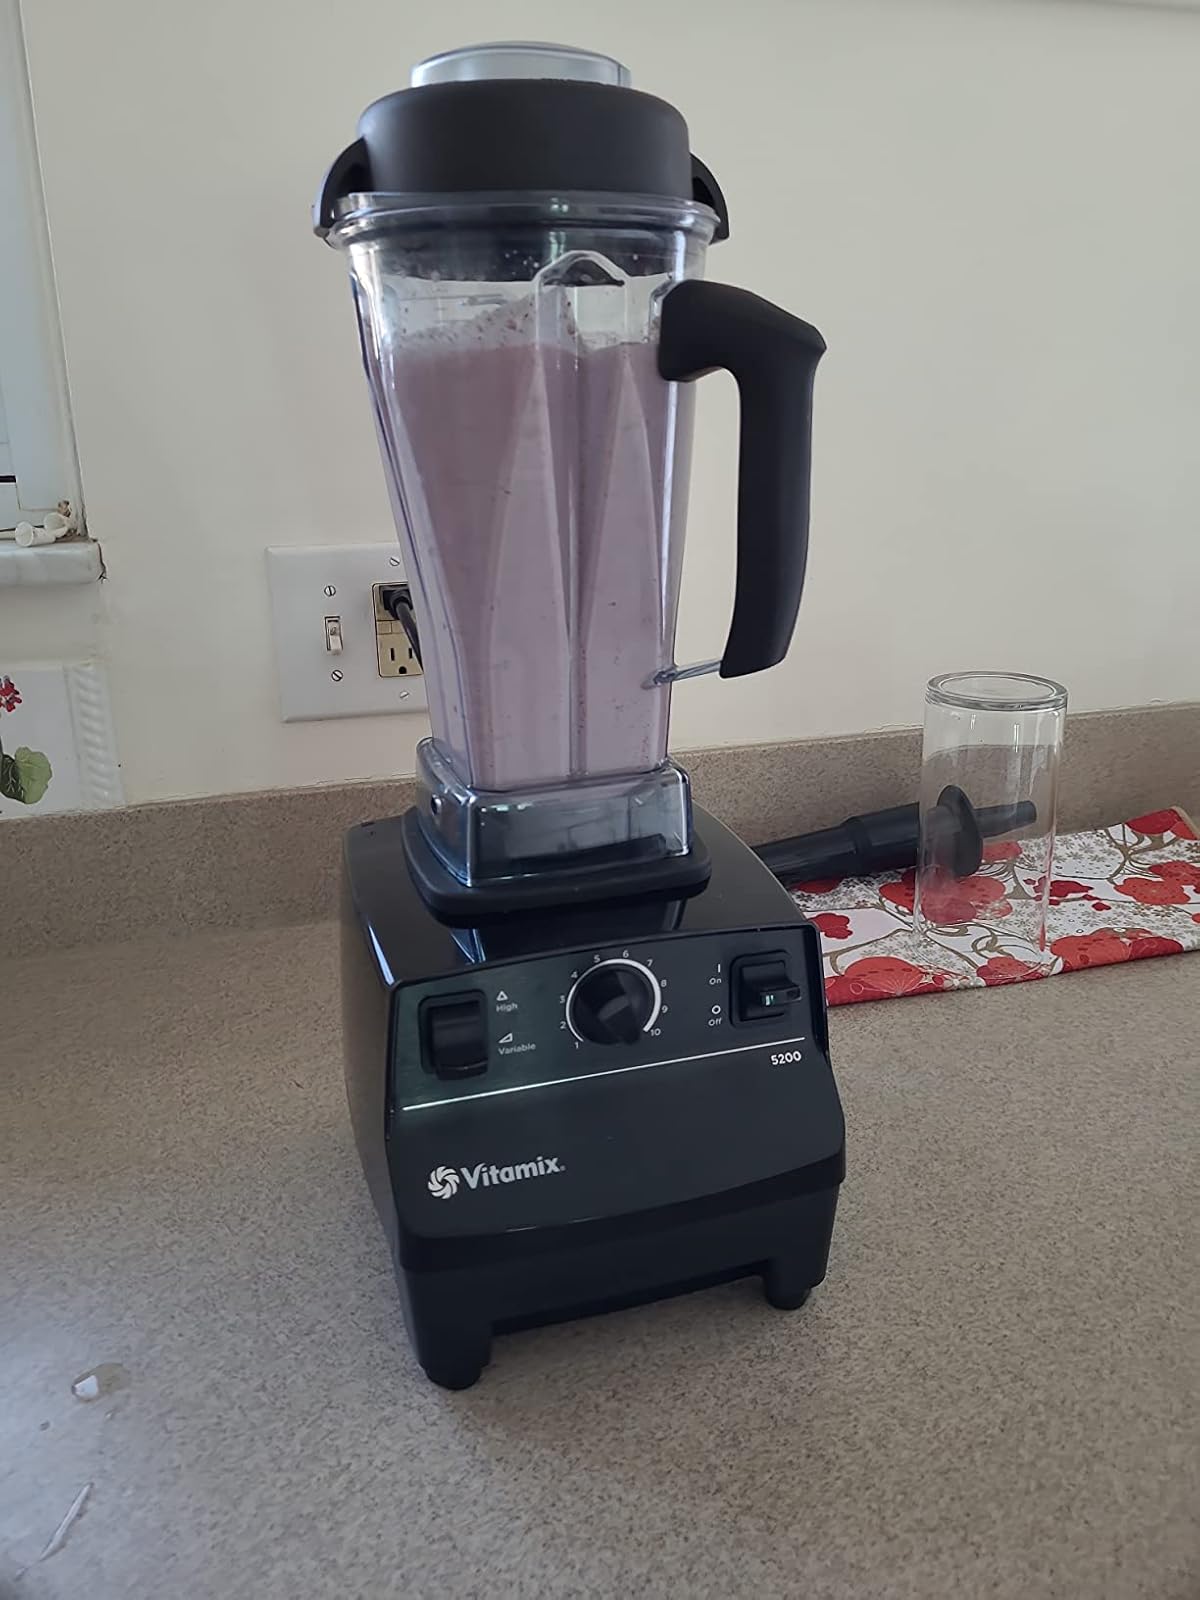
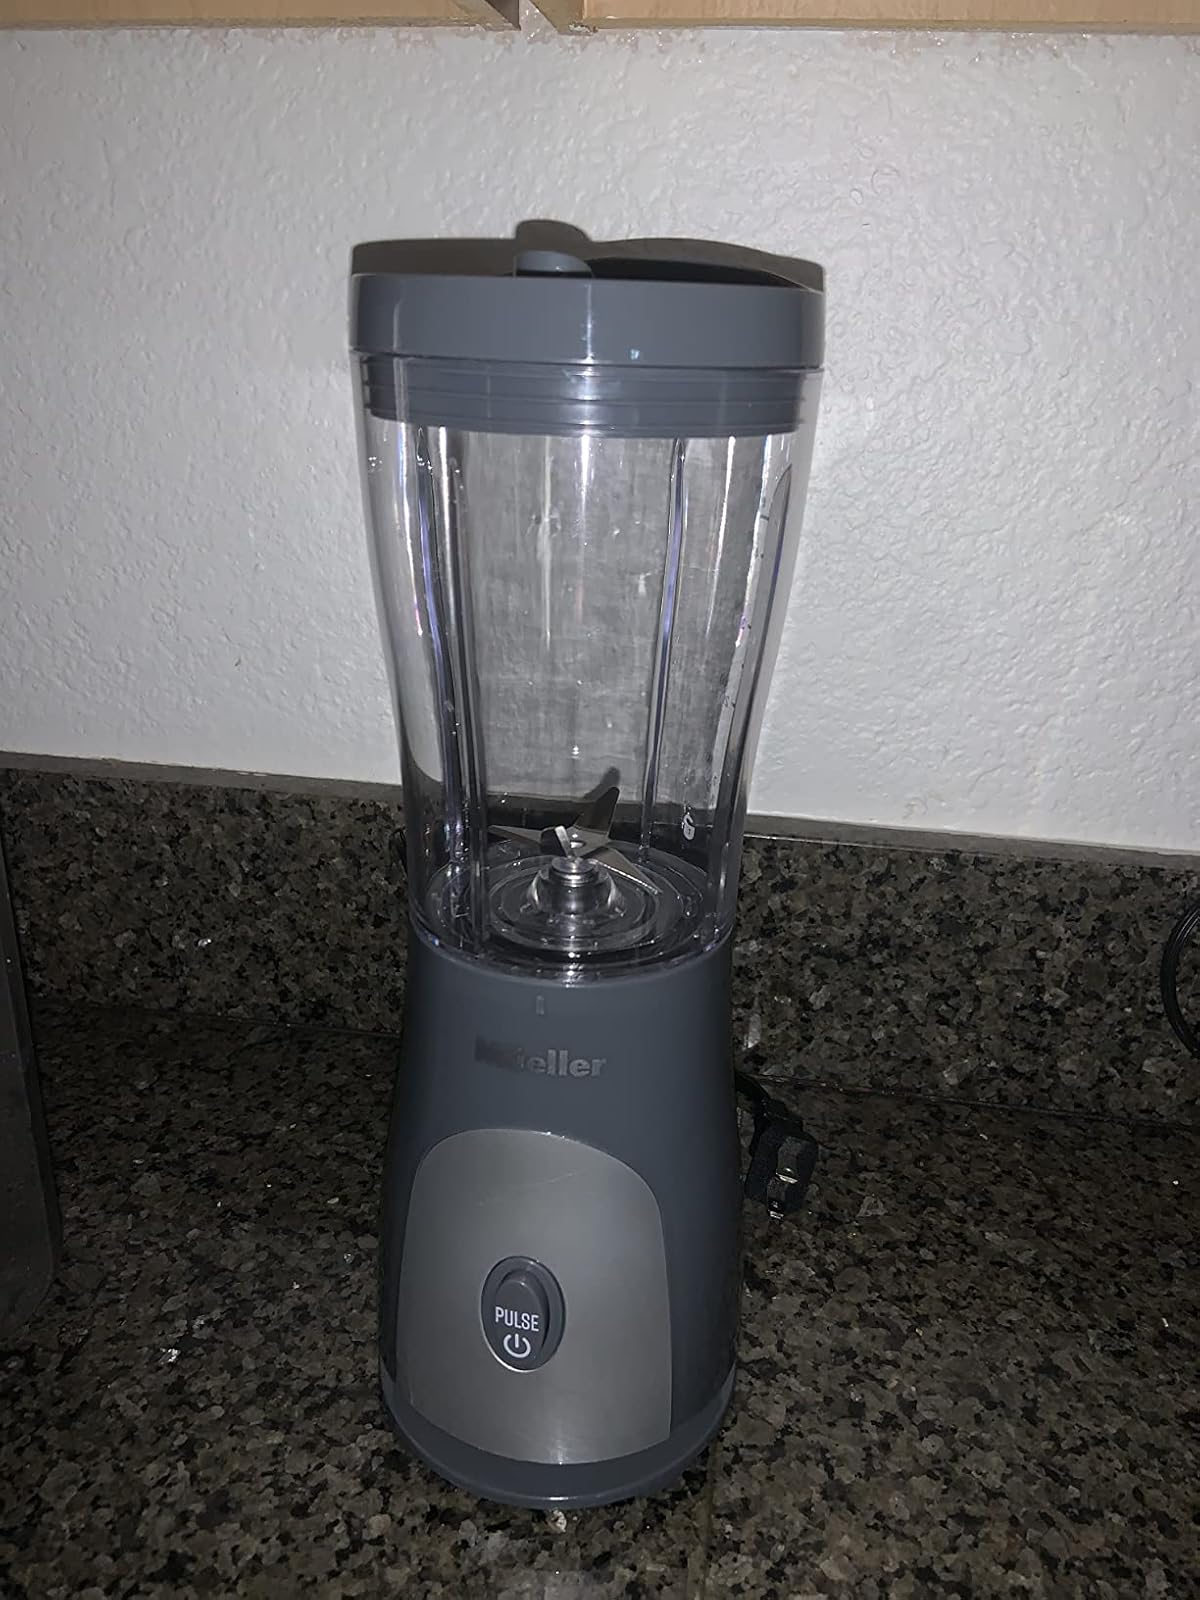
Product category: items_blender
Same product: no